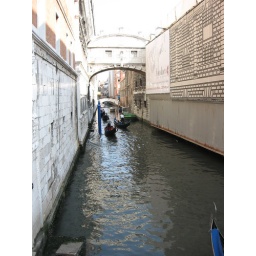
this bridge connected the prison and Dodge's Palace. Prisoners would cross over before execution...